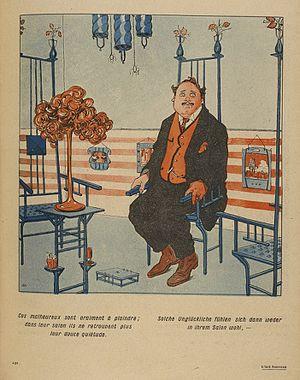
Raphael Kirchner est un artiste peintre, dessinateur, illustrateur, lithographe et caricaturiste autrichien. Imprégné par l'Art nouveau, il est considéré comme l'un des inventeurs de la pin-up.